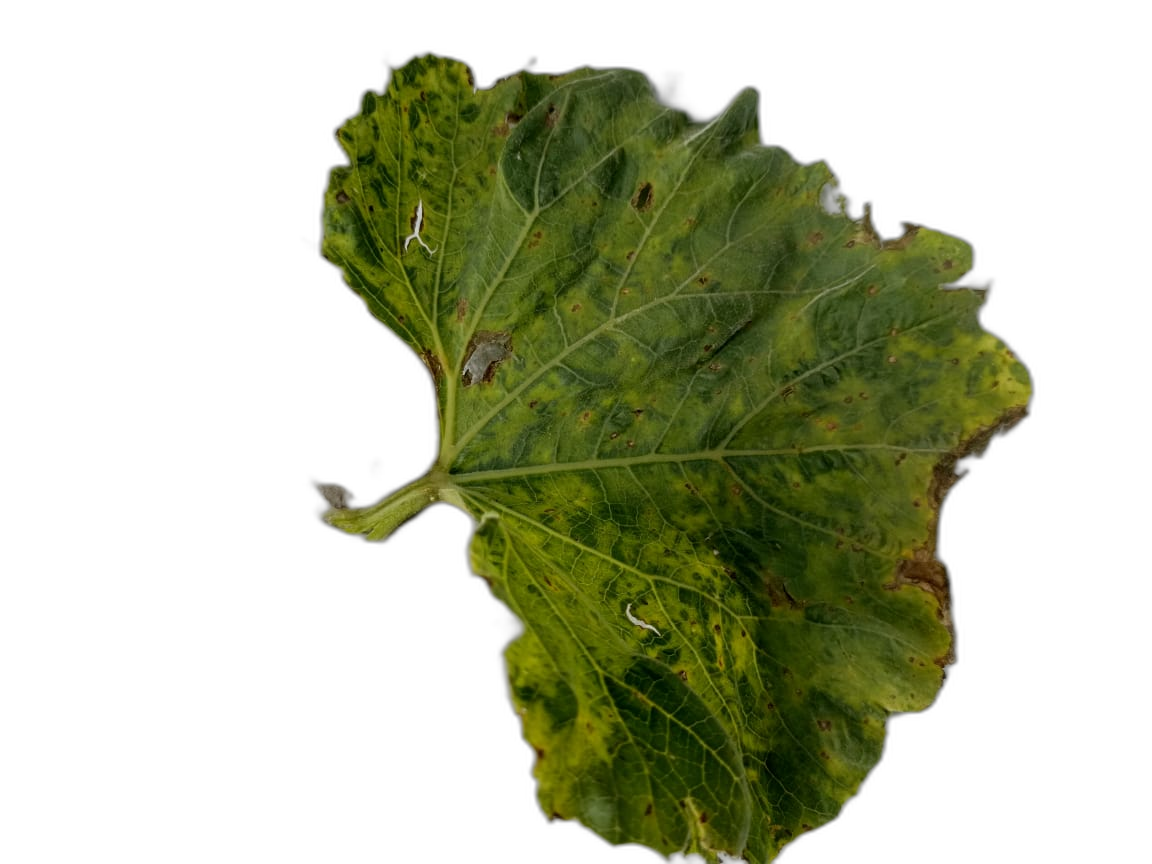
Crop: Bottle Gourd
Label: Mosaic_Virus